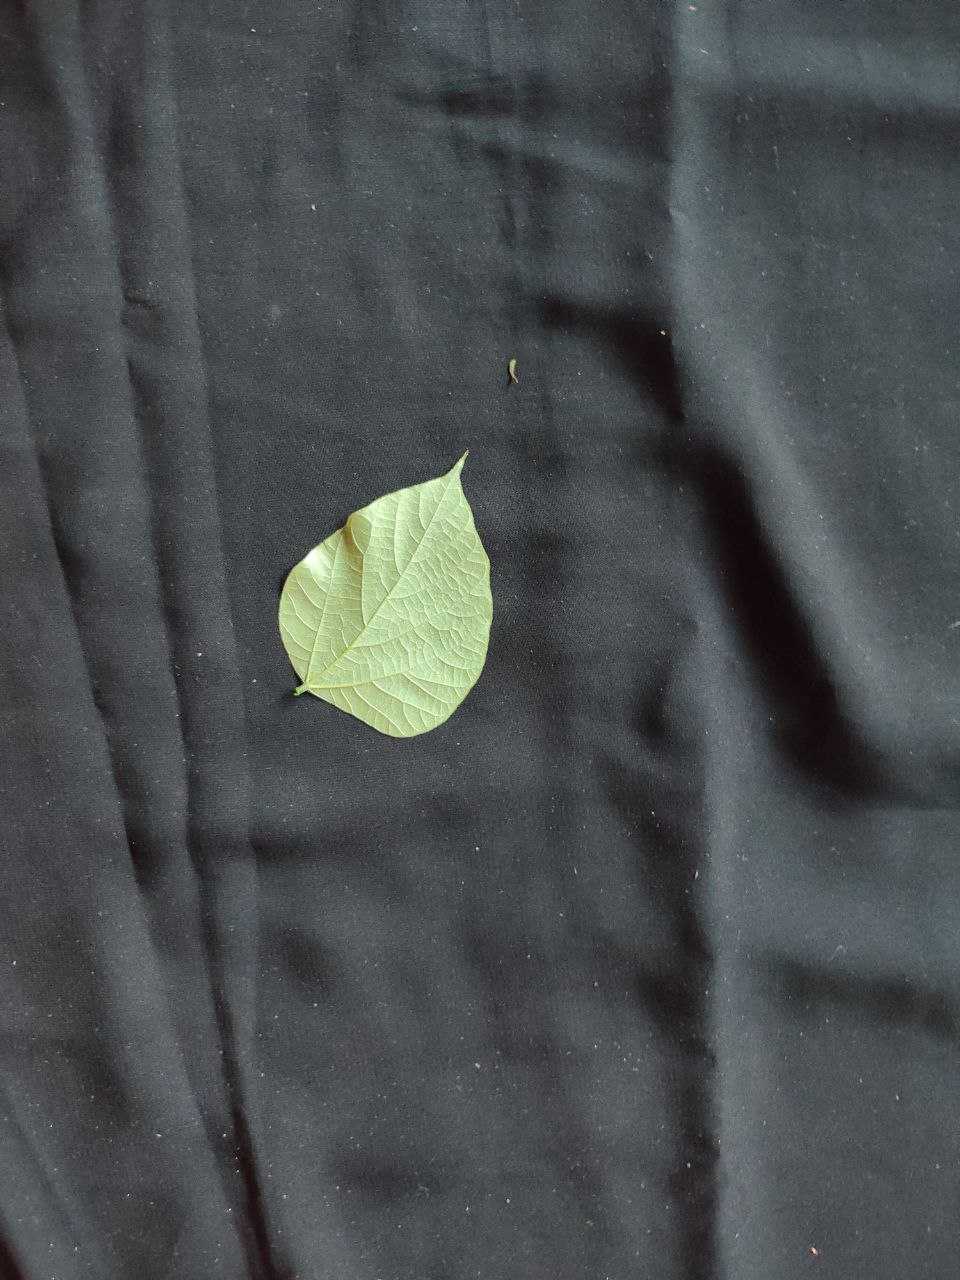
Crop: bean
Leaf condition: Fresh Leaf